Pennsylvania Route 72

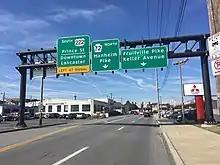
US 222/PA 272 southbound and PA 72 northbound approaching Prince Street in Lancaster

Northbound PA 72 begins at an intersection with northbound US 222/PA 272 in the city of Lancaster in Lancaster County, heading north on South Queen Street, which carries two lanes of one-way traffic northbound. The road passes through urban areas of rowhouses and businesses before it reaches the commercial downtown of Lancaster. The route passes to the west of the Lancaster County Convention Center before it intersects King Street, which carries eastbound PA 462, at Penn Square, where the Soldiers and Sailors Monument is located. Northbound PA 72 continues through the downtown area along North Queen Street, crossing eastbound PA 23 at Chestnut Street and westbound PA 23/PA 462 at Walnut Street; the road passes west of the Queen Street Station serving RRTA buses between Chestnut and Walnut streets. The road leaves downtown Lancaster and continues through urban areas of homes and commercial establishments, passing to the west of Lancaster General Hospital between James Street and Frederick Street. The route crosses into Manheim Township at the Liberty Street intersection and comes to an intersection with southbound US 222/PA 272 at McGovern Avenue to the south of the Lancaster station along Amtrak's Keystone Corridor railroad line. At this point, the northbound direction of PA 72 turns west to run concurrent with southbound US 222/PA 272 on McGovern Avenue, forming the border between Manheim Township to the south and a part of the city of Lancaster to the north. McGovern Avenue is a three-lane road with two westbound lanes that carry southbound US 222/PA 272/northbound PA 72 and one eastbound lane.